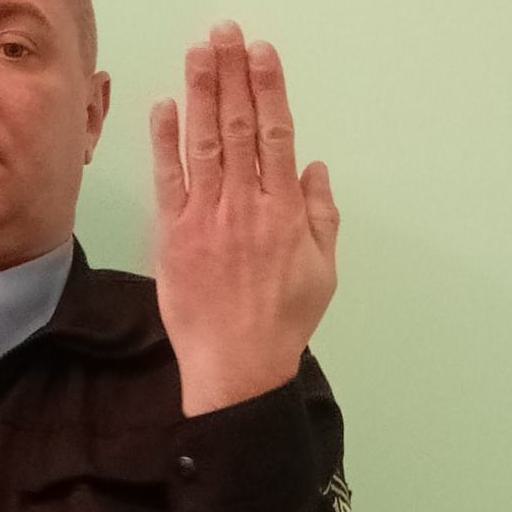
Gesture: stop_inverted